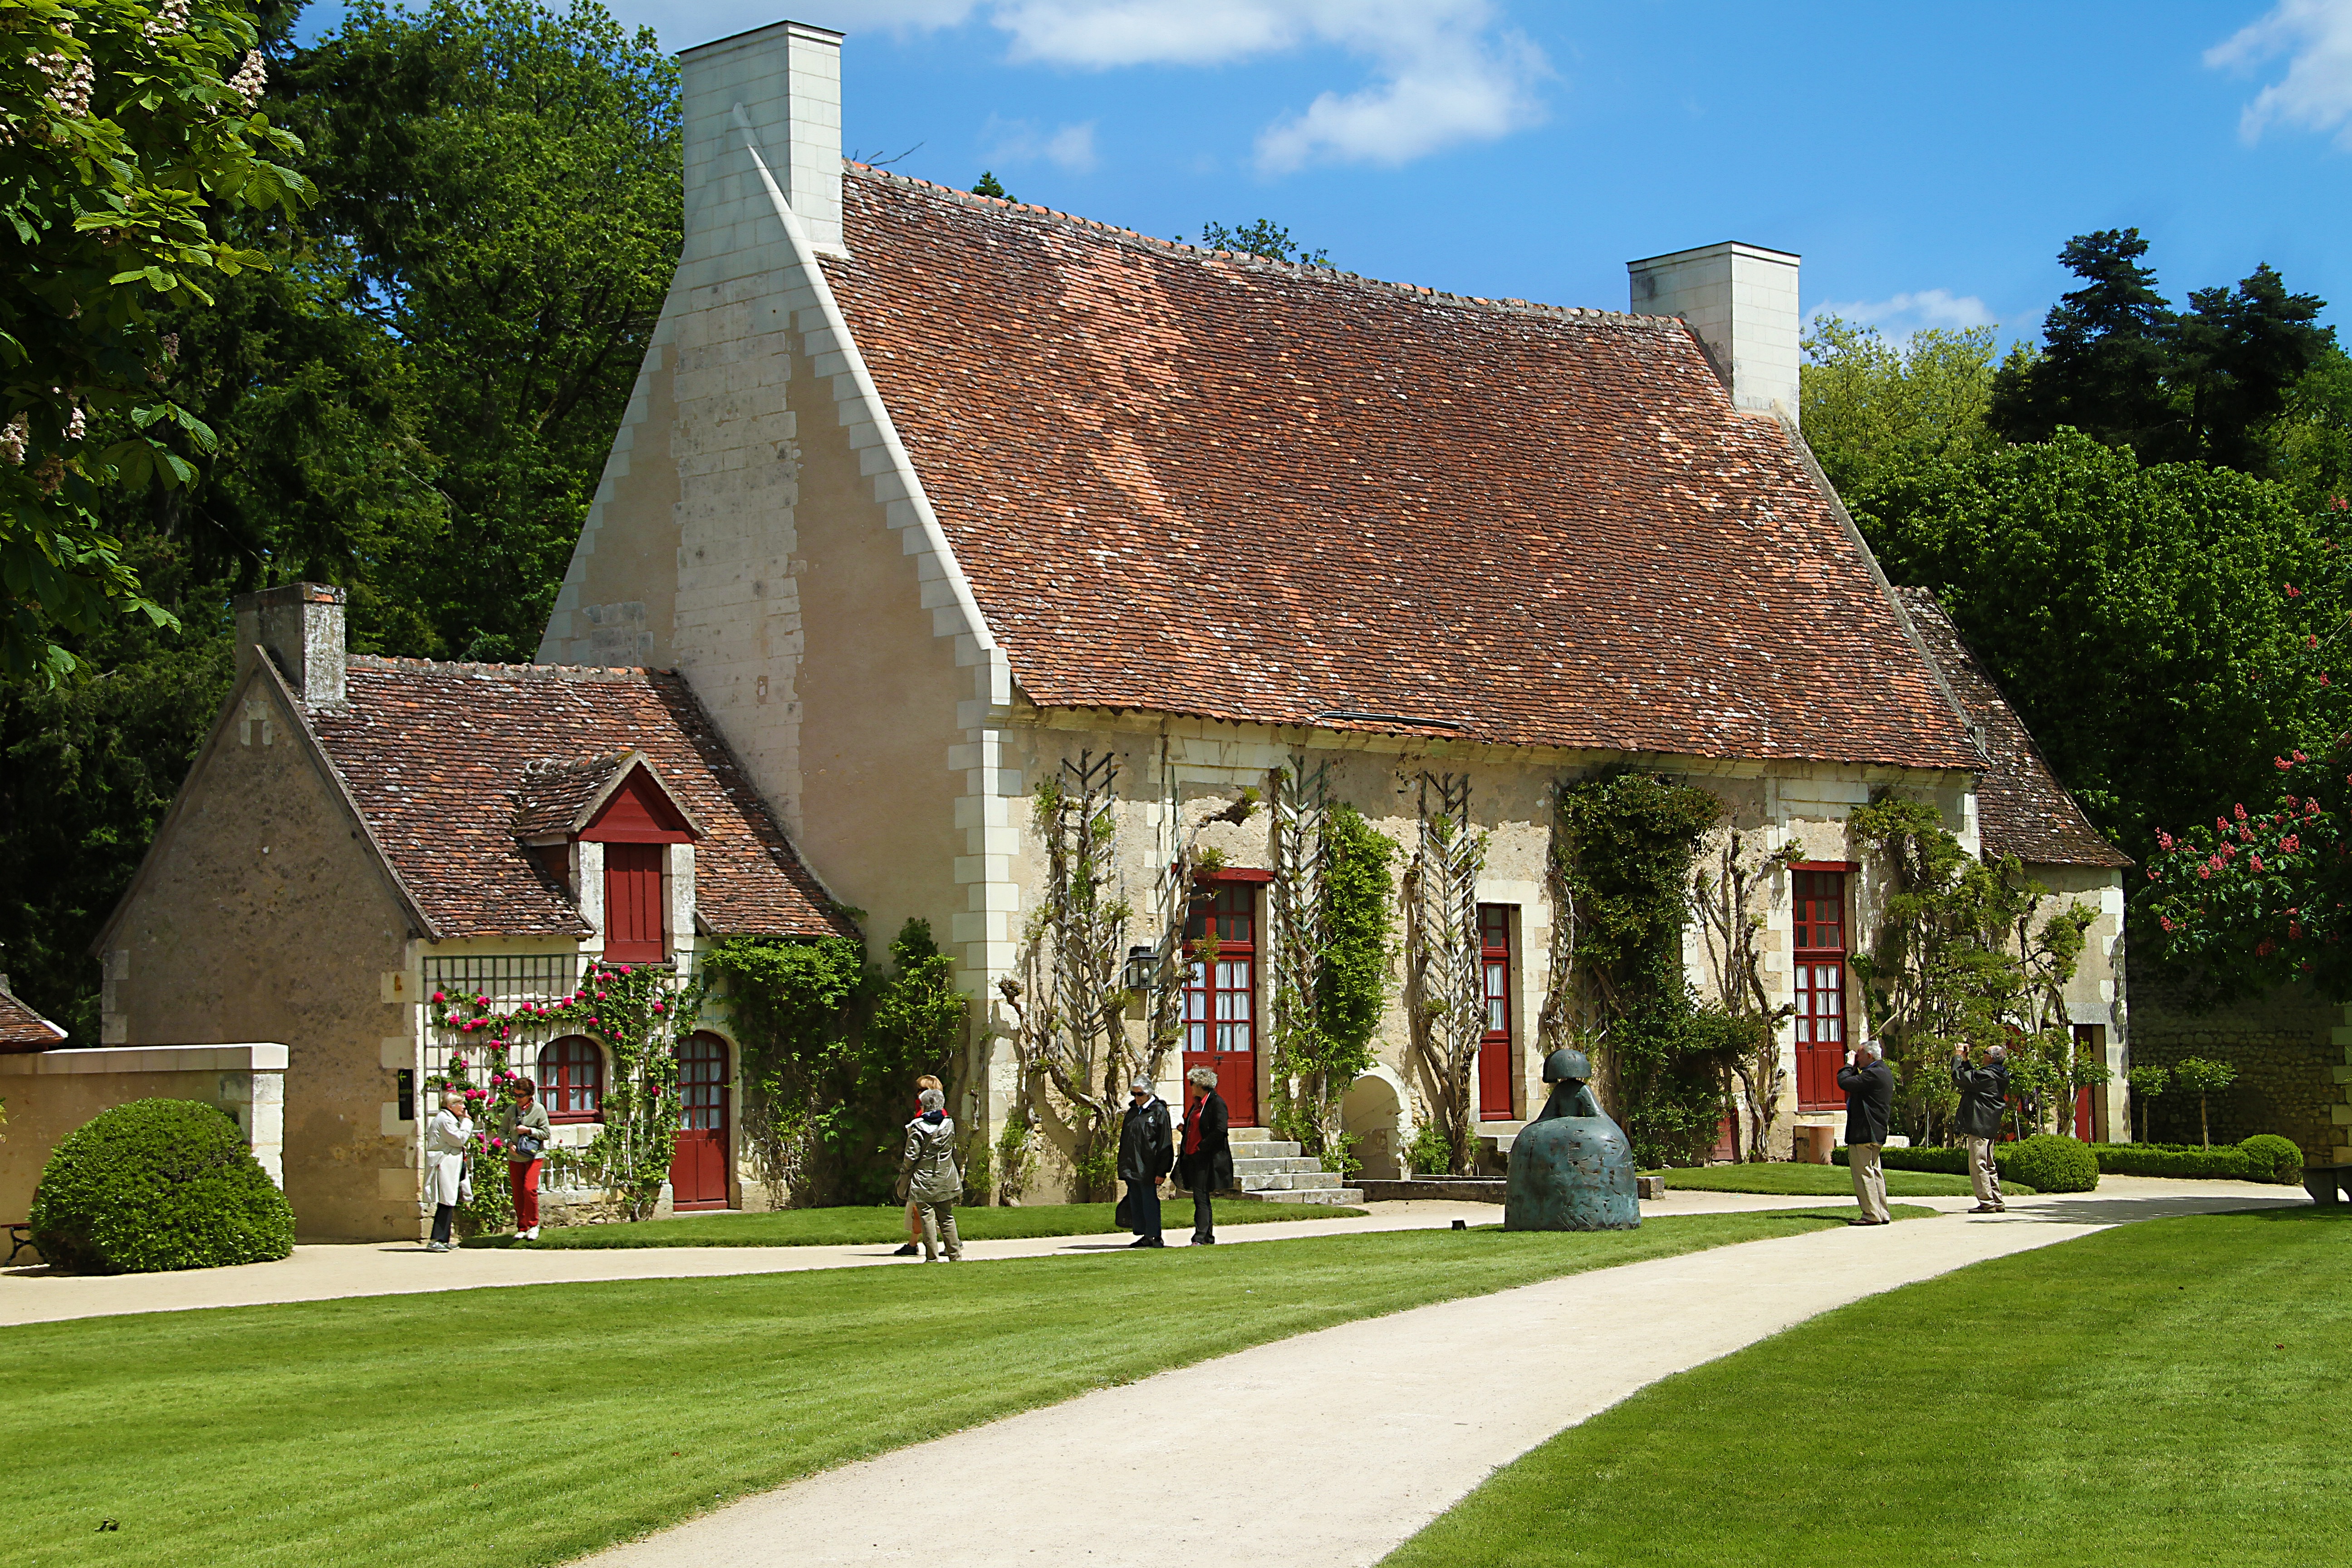
farm, lawn, house, building, home, vacation, village, rural, cottage, garden, place of worship, farm house, farmhouse, estate, rural area